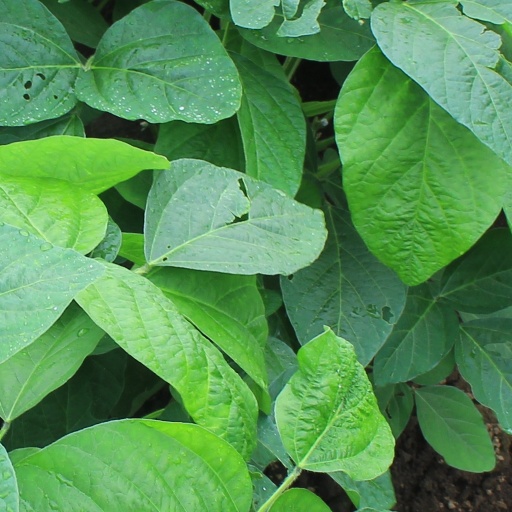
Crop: soybean